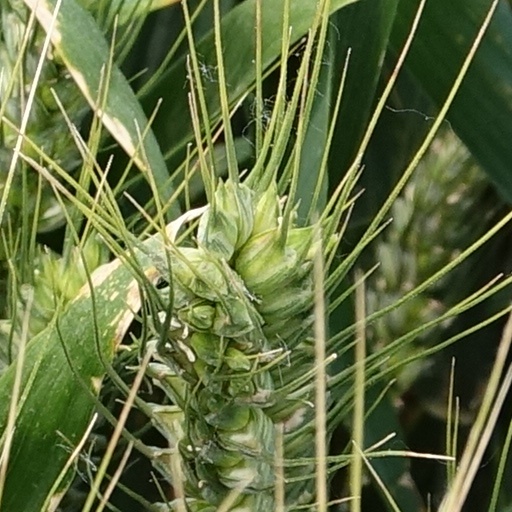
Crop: wheat